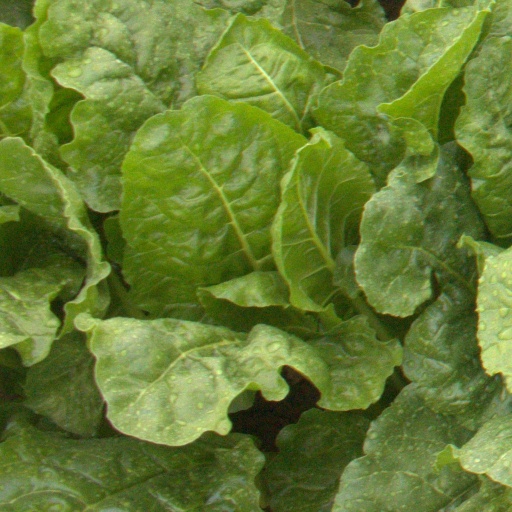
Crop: sugar beet